Youth

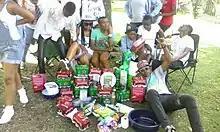
Youths in South Africa partying

The leading causes of morbidity and mortality among youth and adults are due to certain health-risk behaviors. These behaviors are often established during youth and extend into adulthood. Since the risk behaviors in adulthood and youth are interrelated, problems in adulthood are preventable by influencing youth behavior.